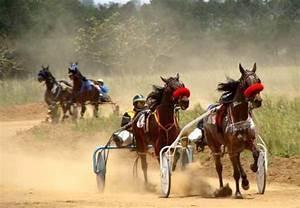
horse